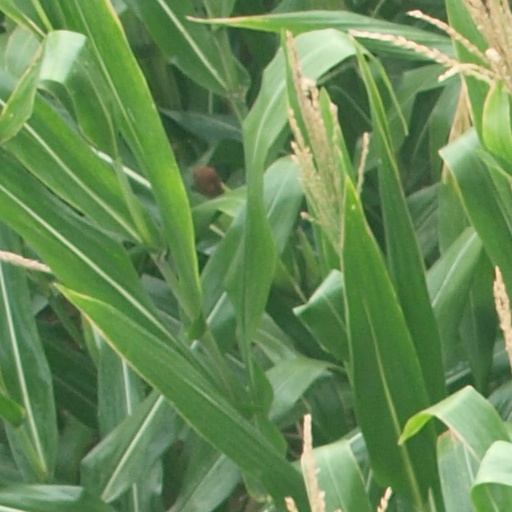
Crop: maize; corn